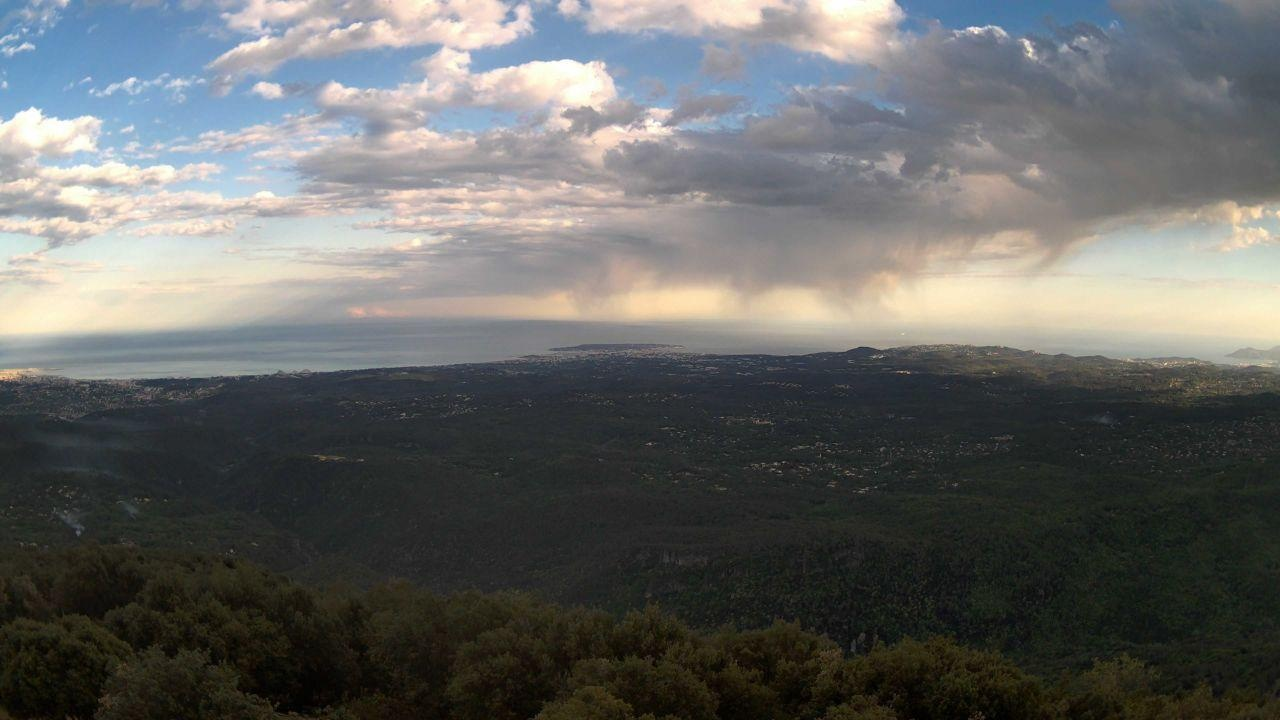
Fire: no
Smoke: yes